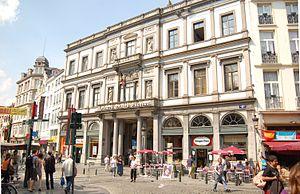
Entrée des Galeries royales Saint-Hubert - Bruxelles - Belgique